Emerald Fennell

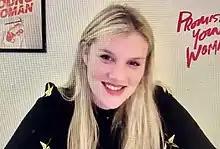
Fennell in an interview for her film "Promising Young Woman" in 2020

In January 2019, it was announced Fennell would produce, write and direct the comedy thriller film "Promising Young Woman", starring Carey Mulligan. Production began in March 2019. Fennell was seven months pregnant during the 23-day shoot. The movie premiered at the 2020 Sundance Film Festival to critical acclaim with, as of August 2023, a 90% score on Rotten Tomatoes, and a critical consensus of: "A boldly provocative, timely thriller, "Promising Young Woman" is an auspicious feature debut for writer-director Emerald Fennell -- and a career highlight for Carey Mulligan." Fennell made a brief uncredited appearance in the film as the host of a 'blowjob lip' make-up tutorial video. She also produced the film with, amongst others, Margot Robbie and her LuckyChap Entertainment production company. The film went on to earn five Academy Award nominations, including Best Picture, Best Director, and Best Original Screenplay for Fennell. She became one of only seven women, and the first British woman, to earn a nomination in the directing category. As well, Fennell's directing nomination alongside that of Chloé Zhao marked the first instance of two women earning directing nominations in the same year. For the film, she received Best Original Screenplay awards at the Critics Choice Awards, the Writers Guild of America Awards, and the Academy Awards.